Nikolai Kipiani

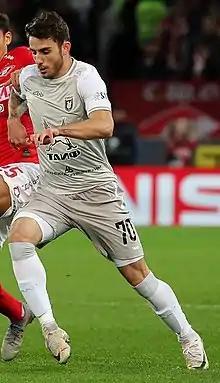
Kipiani with Rubin Kazan in 2019

Nikolai Zurabovich Kipiani (born 25 January 1997) is a Russian football player of Georgian descent who plays as forward for Georgian club Telavi.